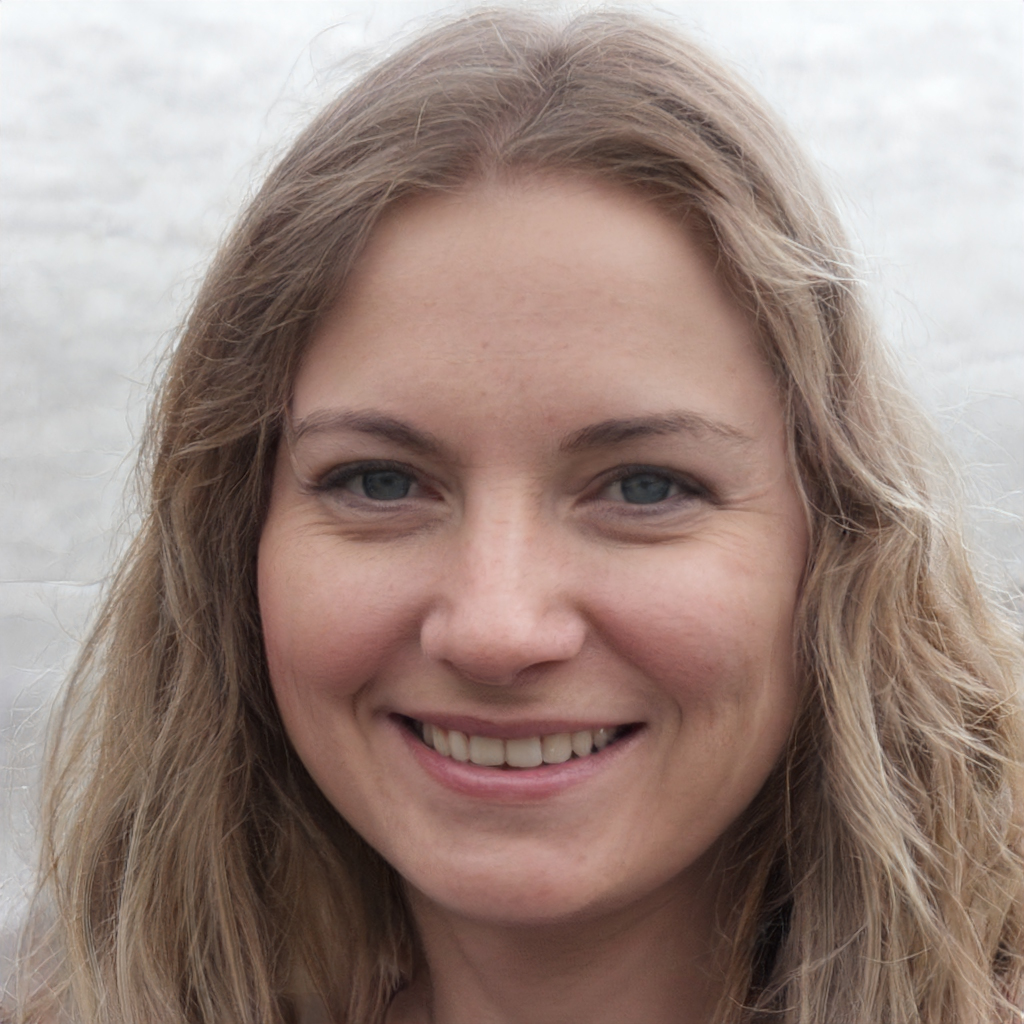
Label: Colored